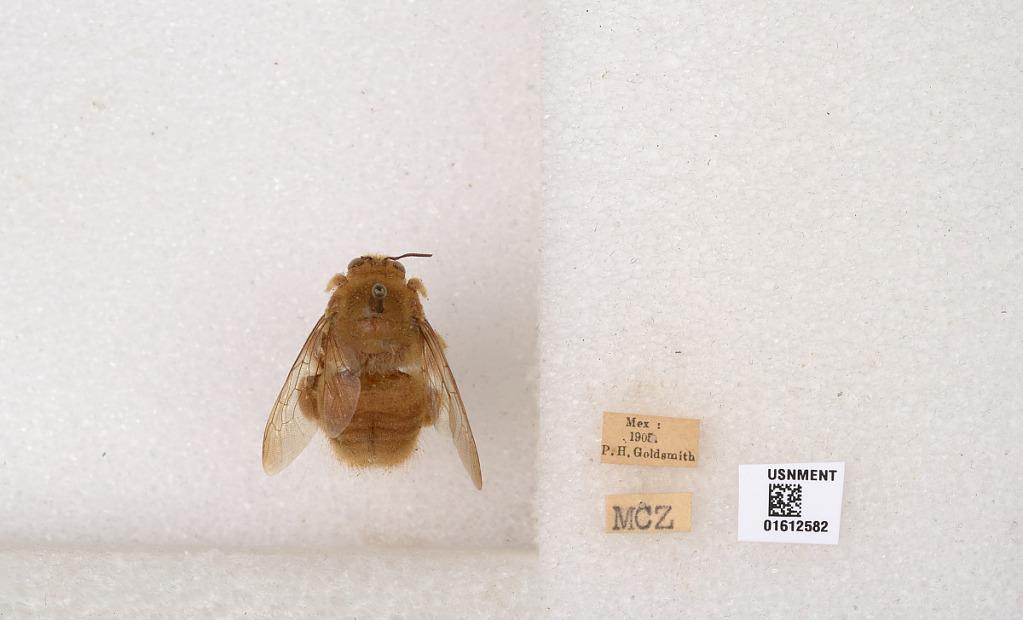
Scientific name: Xylocopa (Neoxylocopa) sp.
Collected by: P. Goldsmith
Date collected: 1905-1-1
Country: Mexico
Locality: Mexico